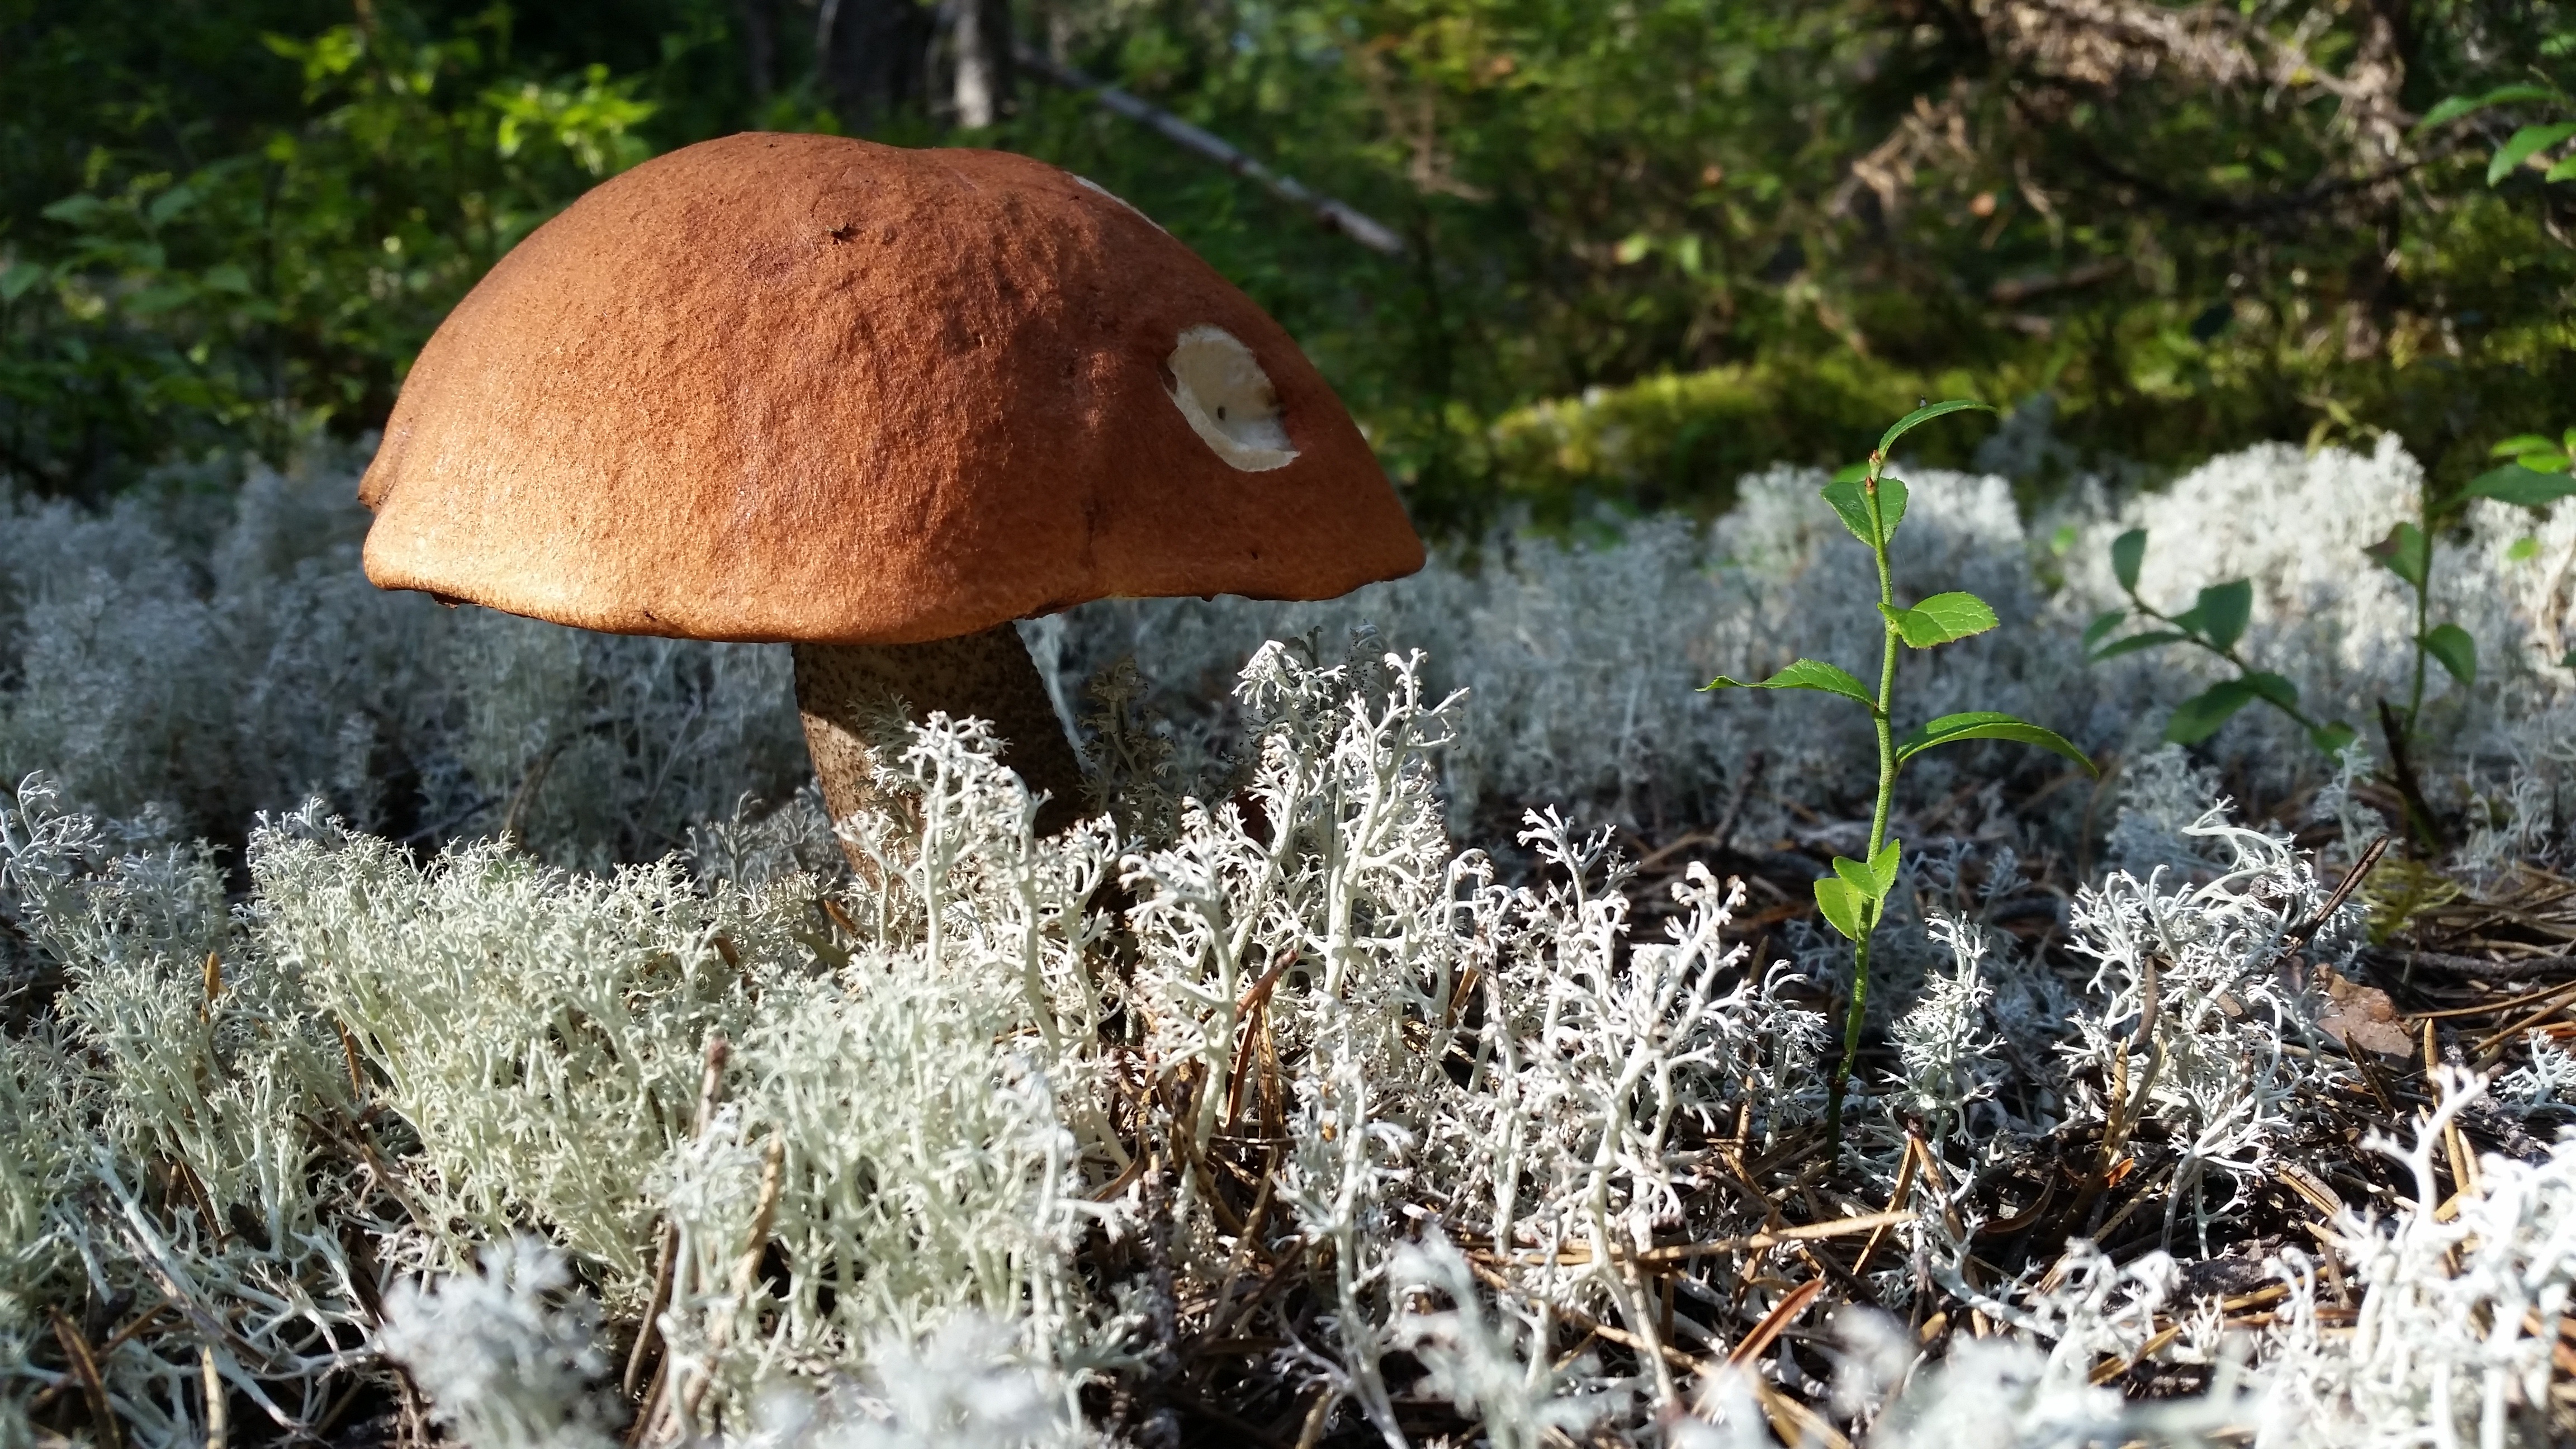
tree, nature, forest, grass, flower, frost, autumn, soil, mushroom, flora, season, fungus, woodland, habitat, ecosystem, natural environment, grass family, penny bun